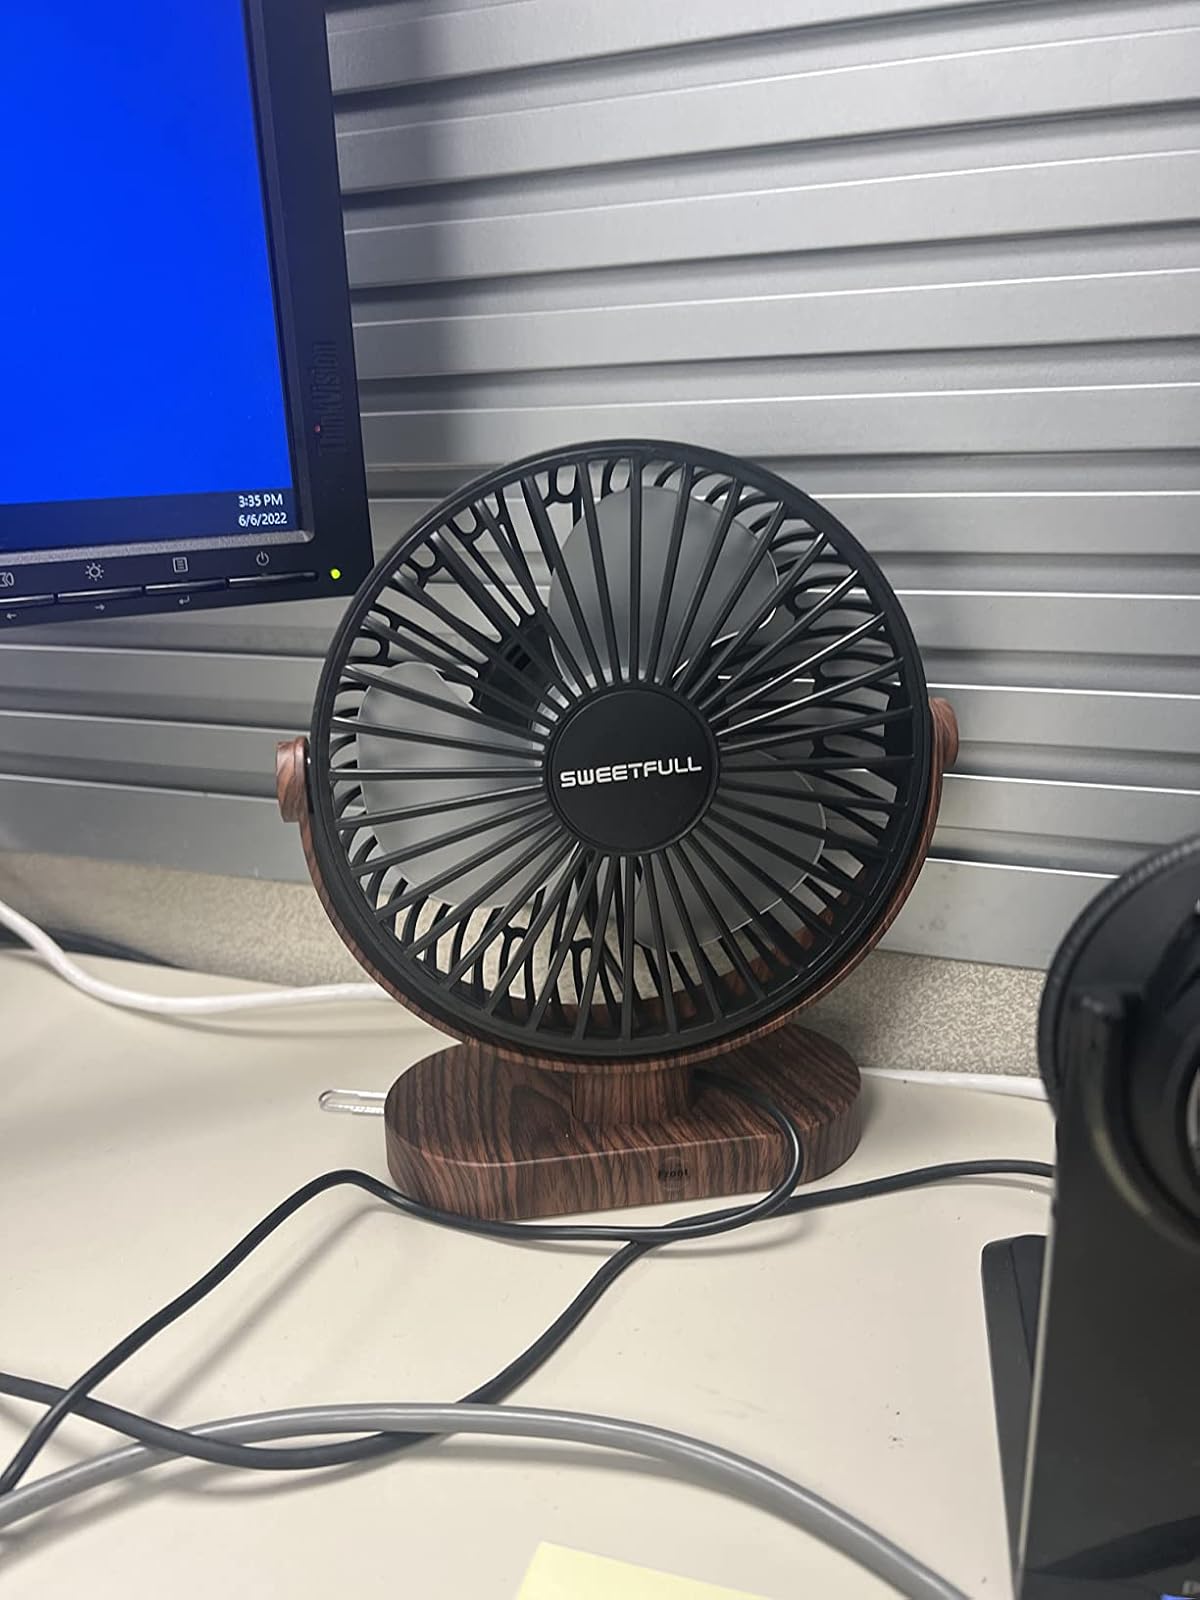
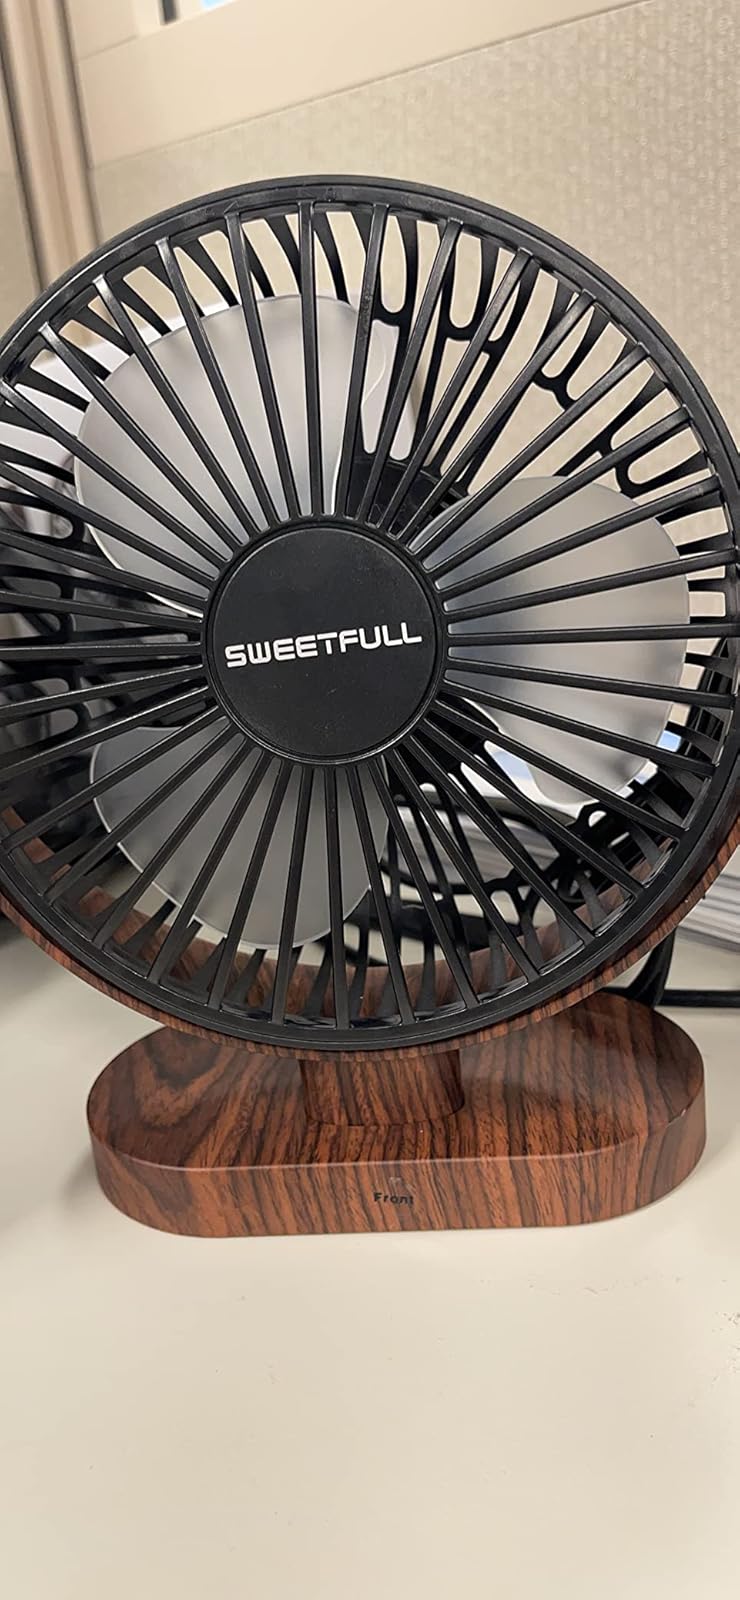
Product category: fan
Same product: yes